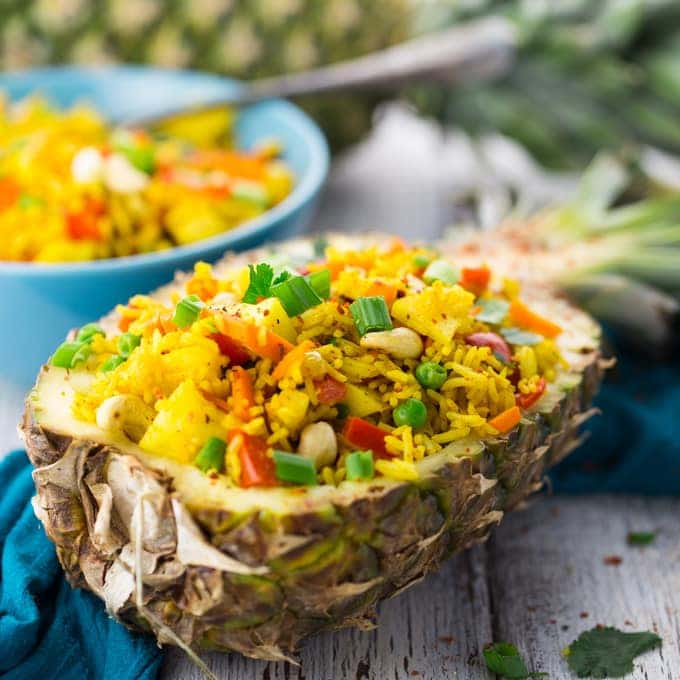
Dish: fried_rice